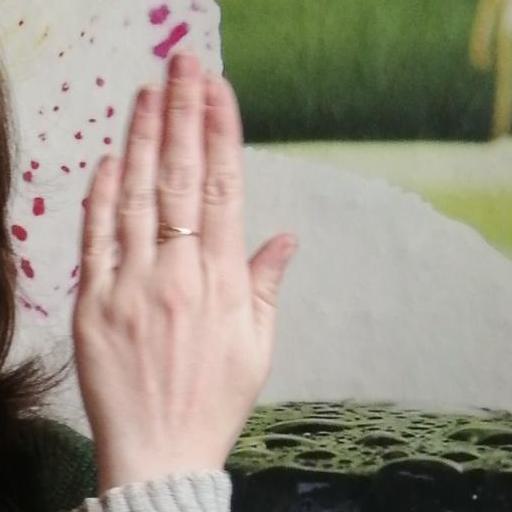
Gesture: stop_inverted